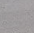
Surface type: concrete